Winter War

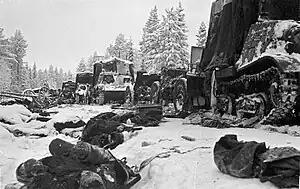
Fallen Soviet soldiers and their equipment litter the road and the ditch next to it after being encircled at the Battle of Raate Road

The Suomussalmi–Raate engagement was a double operation which would later be used by military academics as a classic example of what well-led troops and innovative tactics can do against a much larger adversary. In 1939, Suomussalmi was a municipality of 4,000 inhabitants, with long lakes, wild forests and few roads. The Finnish command believed that the Soviets would not attack there, but the Red Army committed two divisions to the Kainuu area with orders to cross the wilderness, capture the city of Oulu and effectively cut Finland in two. There were two roads leading to Suomussalmi from the frontier: the northern Juntusranta road and the southern Raate road.